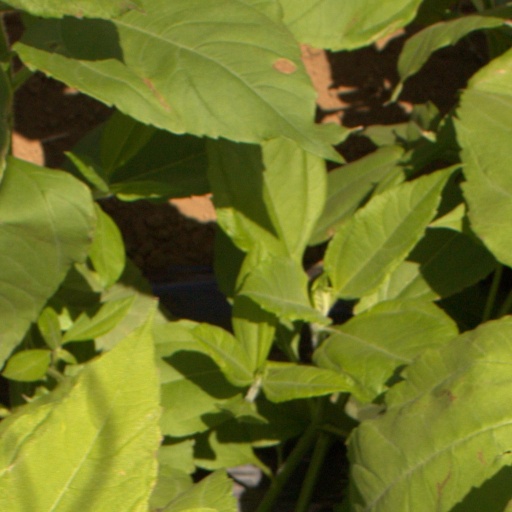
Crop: Jerusalem artichoke